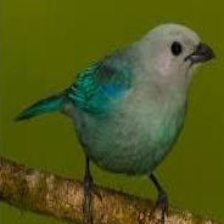
Species: AZURE TANAGER
Scientific name: THRAUPIS CYANOPTERA